John Hart (Canadian politician)

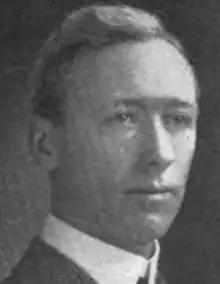

John Hart (March 31, 1879 – April 7, 1957) was the 23rd premier of British Columbia, Canada, from December 9, 1941, to December 29, 1947.